Jets'n'Guns 2

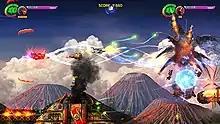
Gameplay screenshot

Gameplay is very similar to previous game. It is a 2D side-scrolling shoot 'em up game in which players task is to reach end of the level.